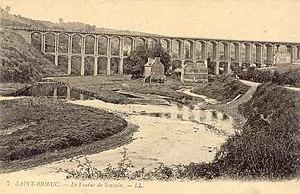
Le viaduc de Souzain a été construit en 1904 par Harel de La Noë pour les Chemins de Fer des Côtes-du-Nord. Il est situé entre les villes de Saint-Brieuc et de Plérin. Il avait une forme en ""Y"". Du côté de Plérin, une branche partait vers ""Sous la tour"" (ligne de Saint-Brieuc au phare). La seconde branche servait pour la ligne Saint-Brieuc - Plouha. Il a été classé à l'inventaire des Monuments Historiques le 21 décembre 1993.
Le viaduc de Souzain a été conçu en 1903 par Louis Harel de La Noë pour les Chemins de Fer des Côtes-du-Nord. Détruit le 27 juin 1995 du fait de sa vétusté, il était situé entre les villes de Saint-Brieuc et de Plérin.